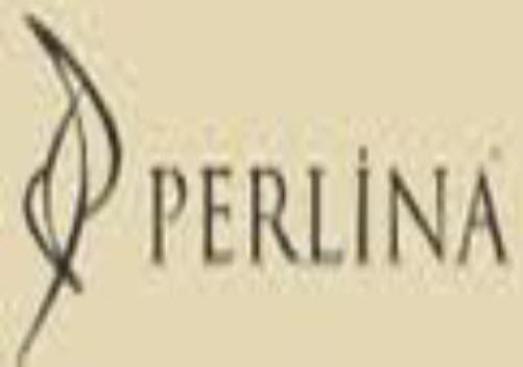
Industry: Clothes